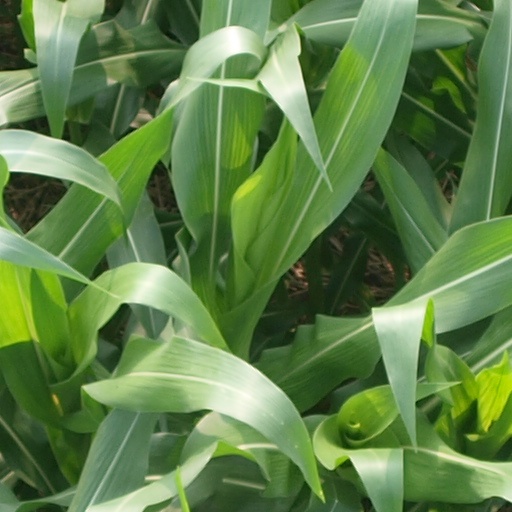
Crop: maize; corn